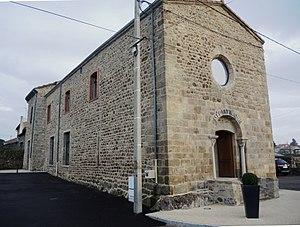
Davézieux Médiathèque G
L'église Sainte-Marguerite est érigée dans la commune de Davézieux, département de l'Ardèche en région Auvergne-Rhône-Alpes. Son architecture de style néoroman est l'œuvre des architectes Augustin Brias et Théodore Joly. L'édifice est situé au chef-lieu de la commune de Davézieux.